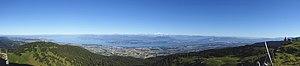
Vue sur l'arc lémanique
Le Léman, appelé aussi lac de Genève, ou par tautologie lac Léman, est un lac d'origine glaciaire situé en Suisse et en France ; par sa superficie, c'est le plus grand lac alpin et subalpin d'Europe.
La Dôle est un sommet situé dans le sud-ouest du Jura vaudois en Suisse, culminant à 1 677 mètres d'altitude. C'est après le mont Tendre le second plus haut sommet du Jura suisse.